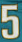
Number: 5